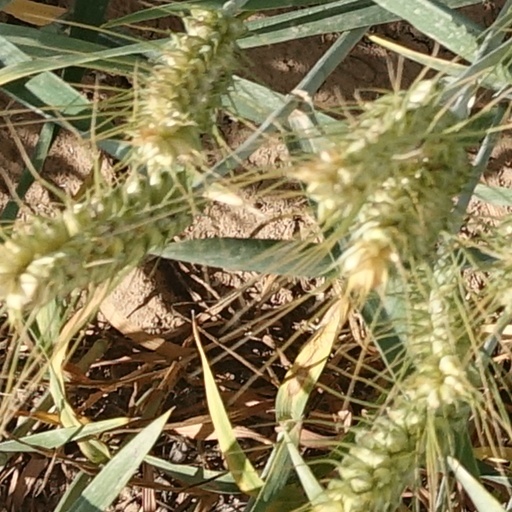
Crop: wheat